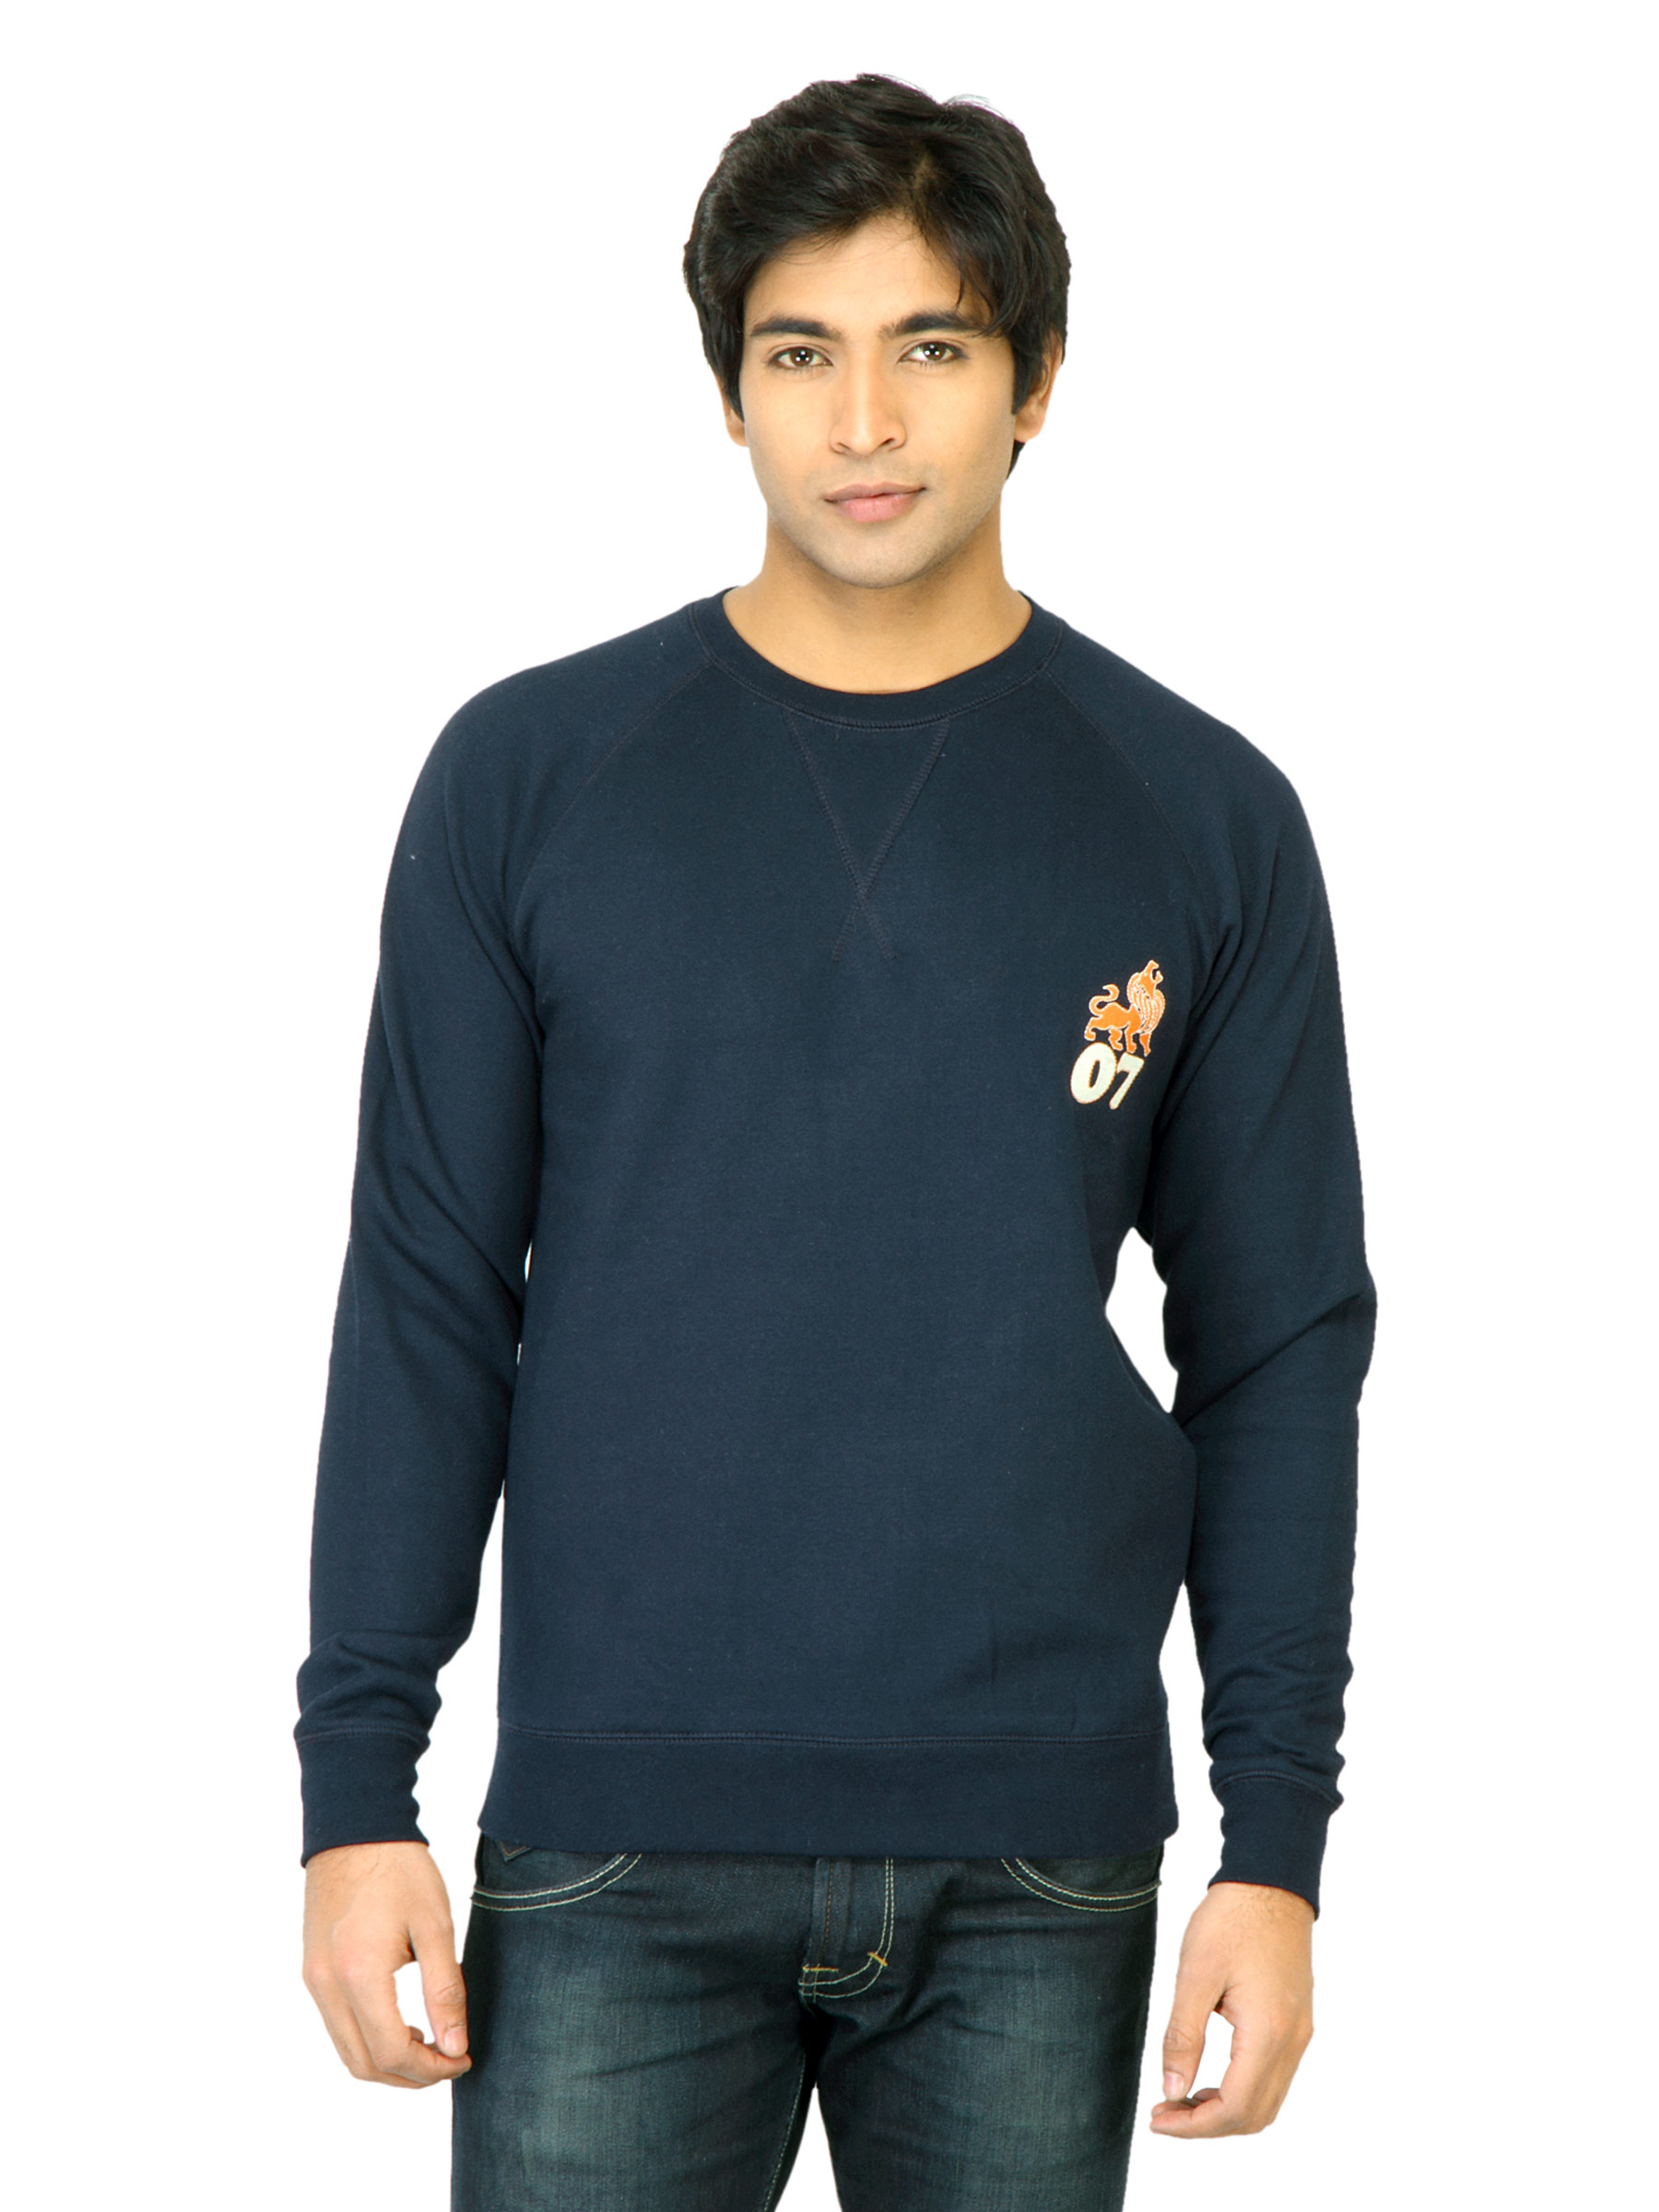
Myntra Men Solid Blue Sweatshirt
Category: Apparel / Topwear / Sweatshirts
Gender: Men
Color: Navy Blue
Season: Fall 2011
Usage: Casual